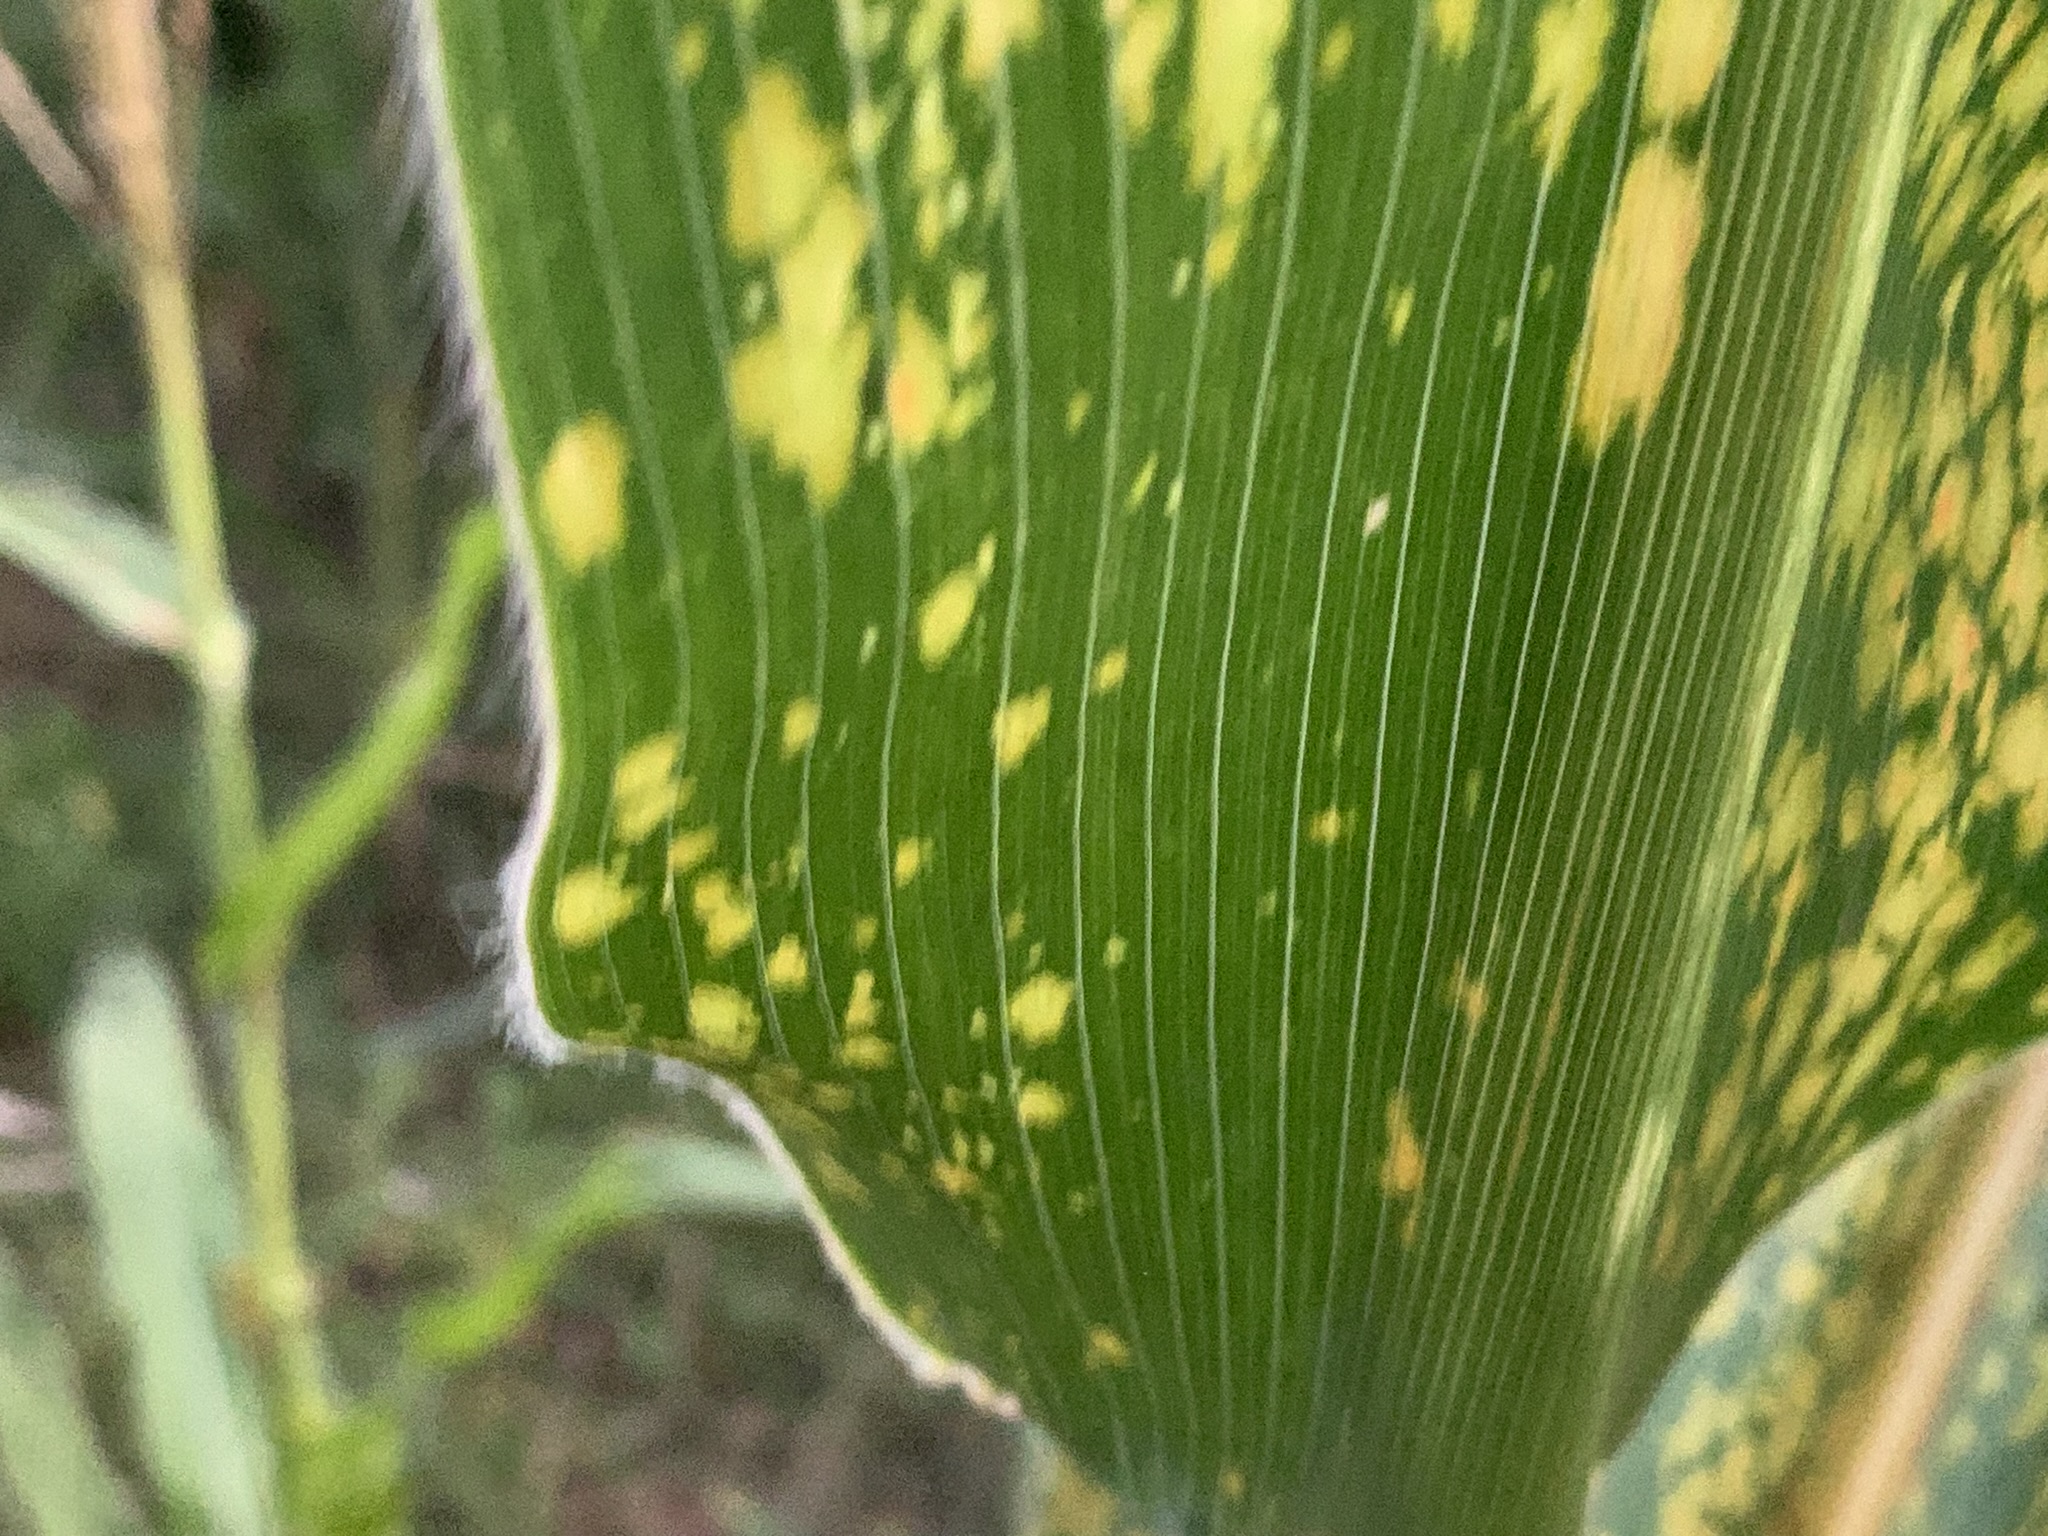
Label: MLN